25th Air Division

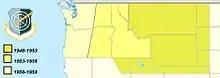
25th Air Division ADC AOR 1948–1959

The command was activated on 25 October 1948 being the first Air Division for air defense. Its headquarters was at Silver Lake Air Warning Station, near Everett, Washington under Continental Air Forces. The 25th AD did not assume any command responsibilities until 1949 when it became an intermediate level command under the Air Defense Command, Western Air Defense Force. Its initial Area of Responsibility (AOR) was a large area of the northwest Continental United States, from the 103rd meridian west and north of the 42nd parallel north. This encompassed an area consisting of the states of Washington, Oregon, Idaho, Montana and Wyoming and the western parts of North and South Dakota as well as Nebraska.